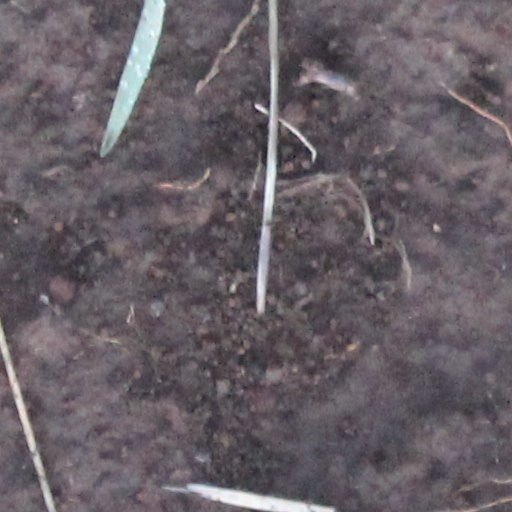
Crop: wheat